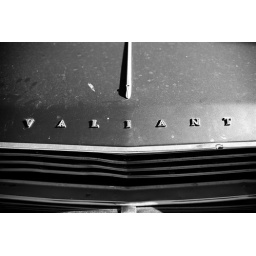
What a beauty, black and white detail of the bonnet, heavily processed in adobe camera raw and photoshop cs3